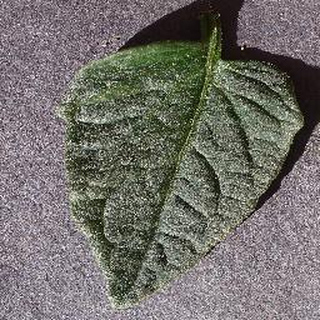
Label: healthy_tomato